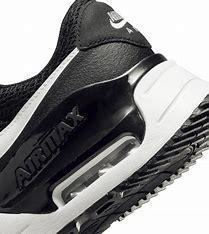
Brand: Nike
Model: Air Max Systm